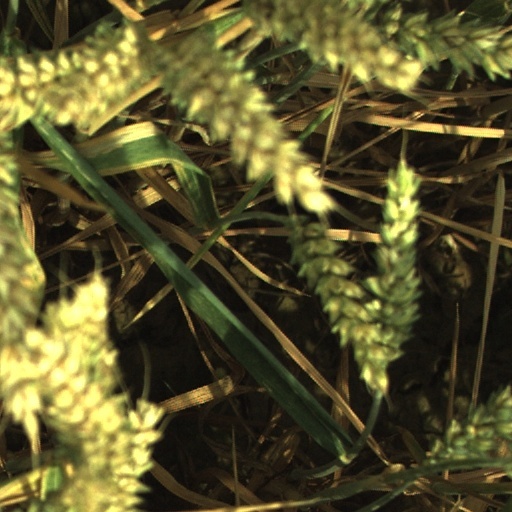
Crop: wheat